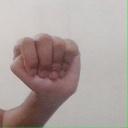
अक्षर: ठ